Vader (band)

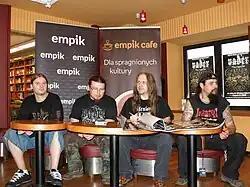
From left: Wacław "Vogg" Kiełtyka, Paweł "Paul" Jaroszewicz, Piotr "Peter" Wiwczarek and Tomasz "Reyash" Rejek, 28 August 2009

Vader was formed in 1983, the same year as the very first death metal pioneers Possessed and Death. However, at this time Vader was a heavy/speed metal band, later evolving into thrash metal and then finally death metal for the band's first demo, "Live in Decay", in 1986. Vader released another demo, "Necrolust", in 1989, but it was not until the band's third demo, "Morbid Reich", in 1990, that Vader gained international attention. "Morbid Reich" sold nearly 10,000 copies, making it one of the most sold metal demos ever. This success earned the group a contract with Earache Records. The songs from "Morbid Reich" would appear later on Vader's full-length debut album in 1992, "The Ultimate Incantation".